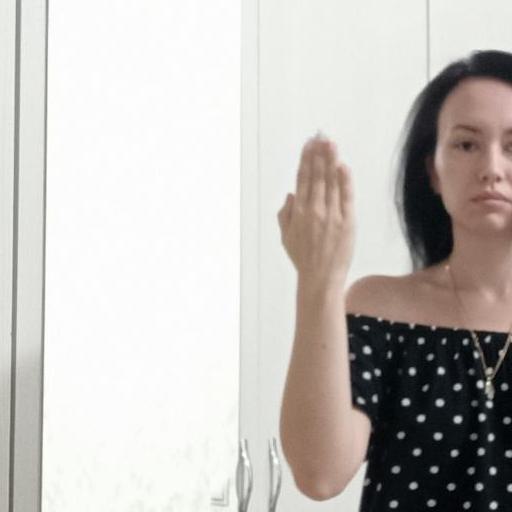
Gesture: stop_inverted